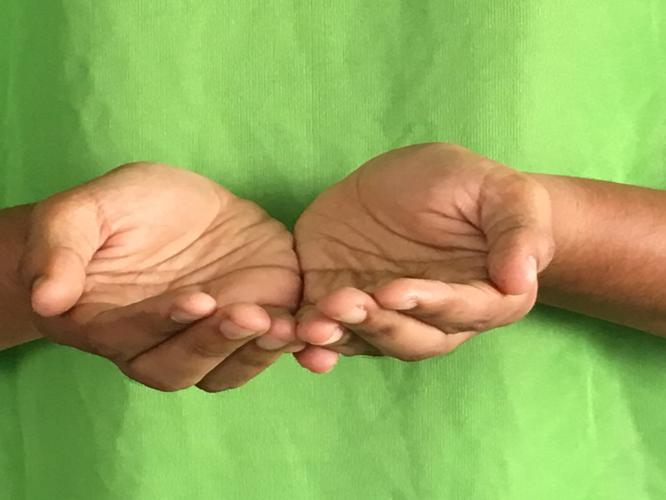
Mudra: Pushpaputa
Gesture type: double_hand